John Cyril Porte

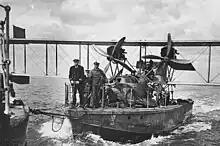
Seaplane lighter and Curtiss H-12 flying boat.

Acutely aware of the flying boat's limitations, Porte pioneered the use of a small towing lighter with a planing hull to increase its effective range. The lighter was designed to be "trimmed down" with water ballast to enable the flying boat to taxi up on to the deck. Once the flying boat was in place, it was picked up by a destroyer and towed to the release area at 30 kts. The aircraft was then recovered.